2024 IIHF World U18 Championships

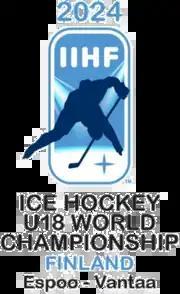

The 2024 IIHF U18 World Championship was the 25th such event organized by the International Ice Hockey Federation. Teams participated at several levels of competition. These tournaments served as qualifications for the 2025 competition.